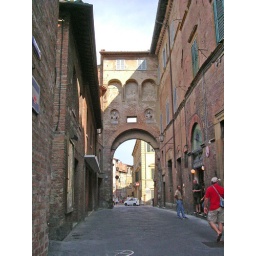
&amp;quot;Porta Romana&amp;quot; in the former city wall -- not Roman, but on the road that leads to Rome